The Tailor of Gloucester

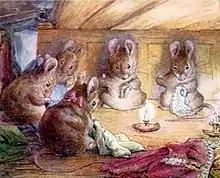
The mice sewing

Potter gave a copy of the book to her Chelsea tailor who, in turn, displayed it to a representative of the trade journal, "The Tailor & Cutter". The journal's review appeared on Christmas Eve 1903:[...] we think it is by far the prettiest story connected with tailoring we have ever read, and as it is full of that spirit of Peace on Earth, Goodwill to Men, we are not ashamed to confess that it brought the moisture to our eyes, as well as the smile to our face. It is got up in choicest style and illustrated by twenty-seven of the prettiest pictures it is possible to imagine.